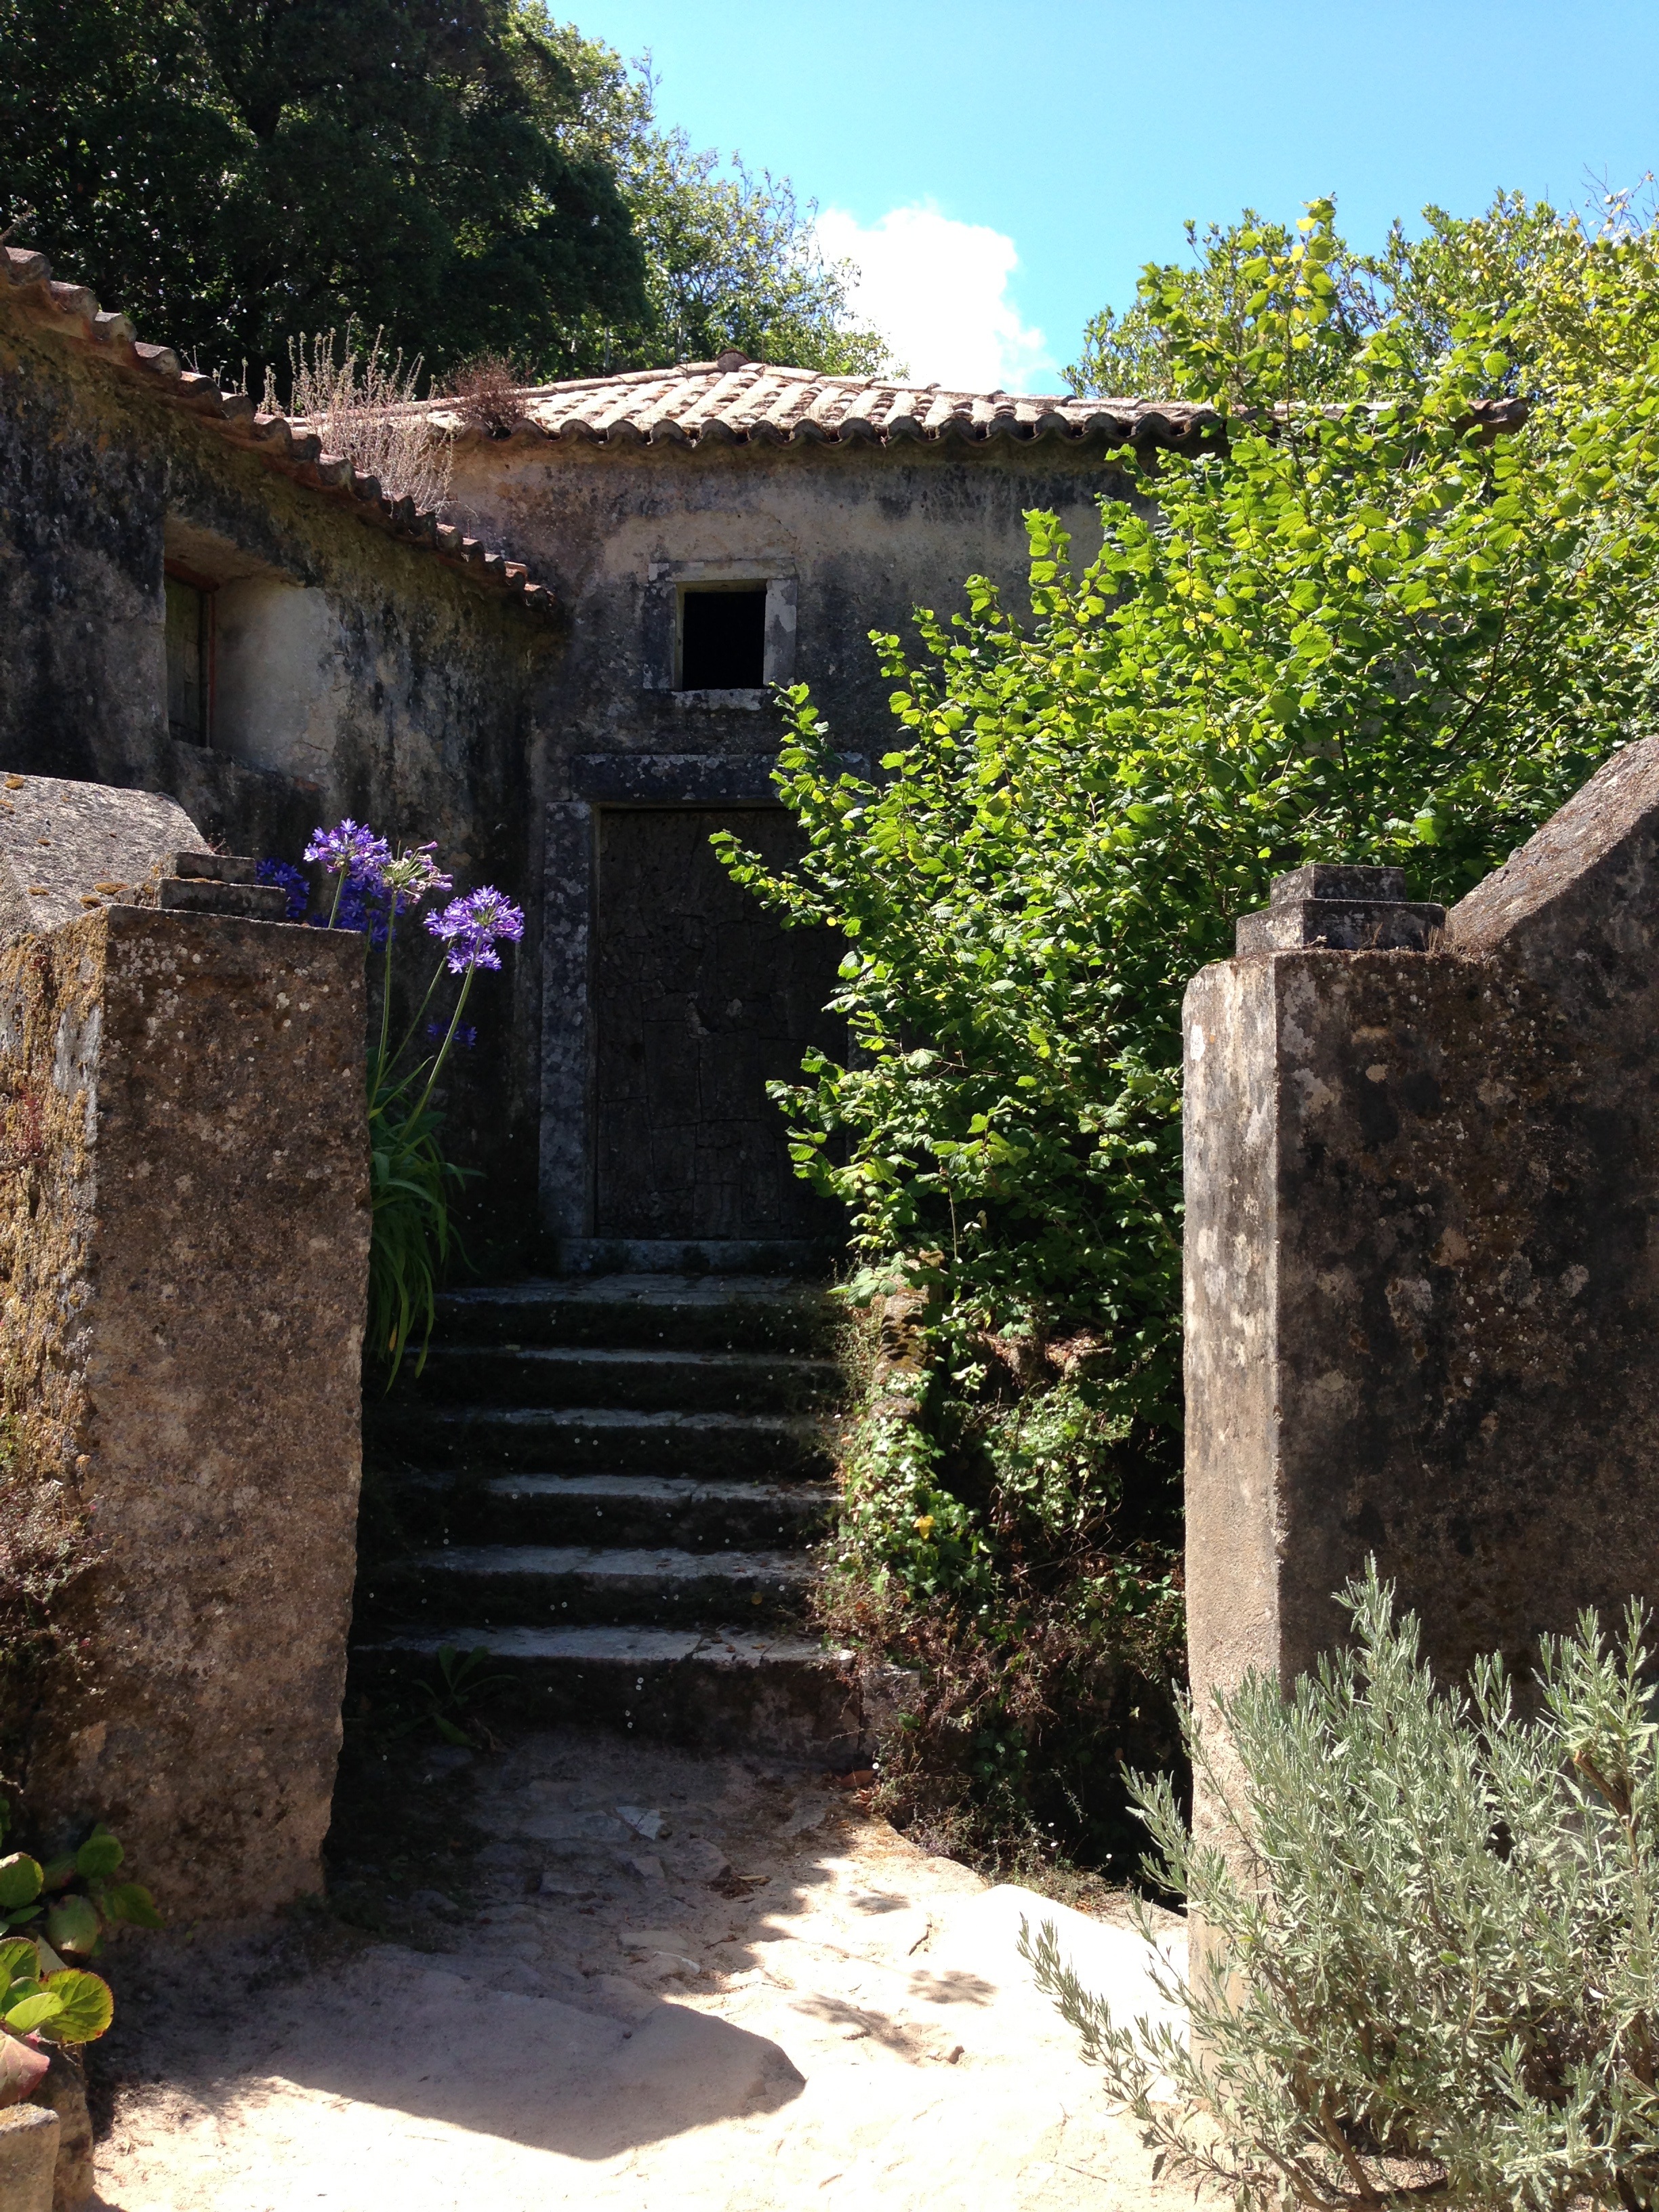
villa, house, flower, old, home, wall, village, cottage, backyard, fortification, garden, waterway, courtyard, ruins, monastery, portugal, estate, yard, input, historically, middle ages, leave, sintra, rural area, convento dos capuchos, former monastery